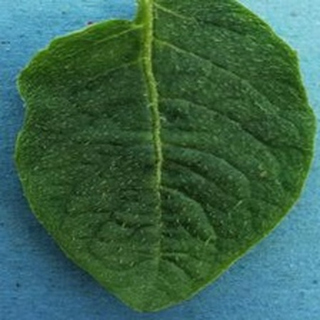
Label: healthy_potato